North Kosovo

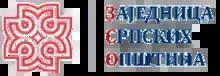
Proposed logo of the Community of Serb Municipalities

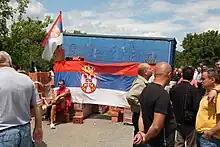
Serbian barricades in Zvečan, following the 2011 border clashes

Following Kosovo's declaration of independence in 2008, Serbs put together the Community of Serb Municipalities, elected on 11 May and called by the Government of Serbia. The assembly was composed by 45 representatives. The North Kosovo Serbs had taken a consistently hard line, refusing to cooperate with the government in Pristina or to take up their seats in the Assembly of Kosovo. Their stance was encouraged by the Serbian government of Vojislav Koštunica and they remained in control of this area with their own structures.